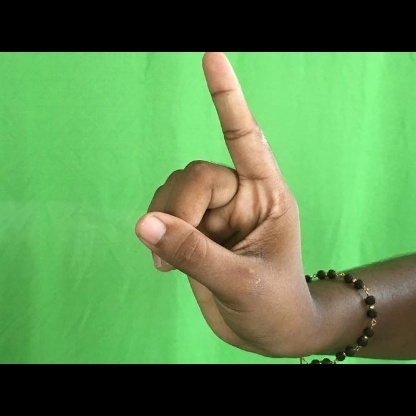
Mudra: Suchi